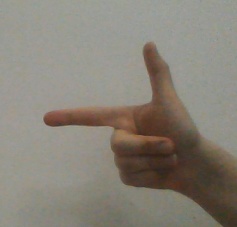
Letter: yaa